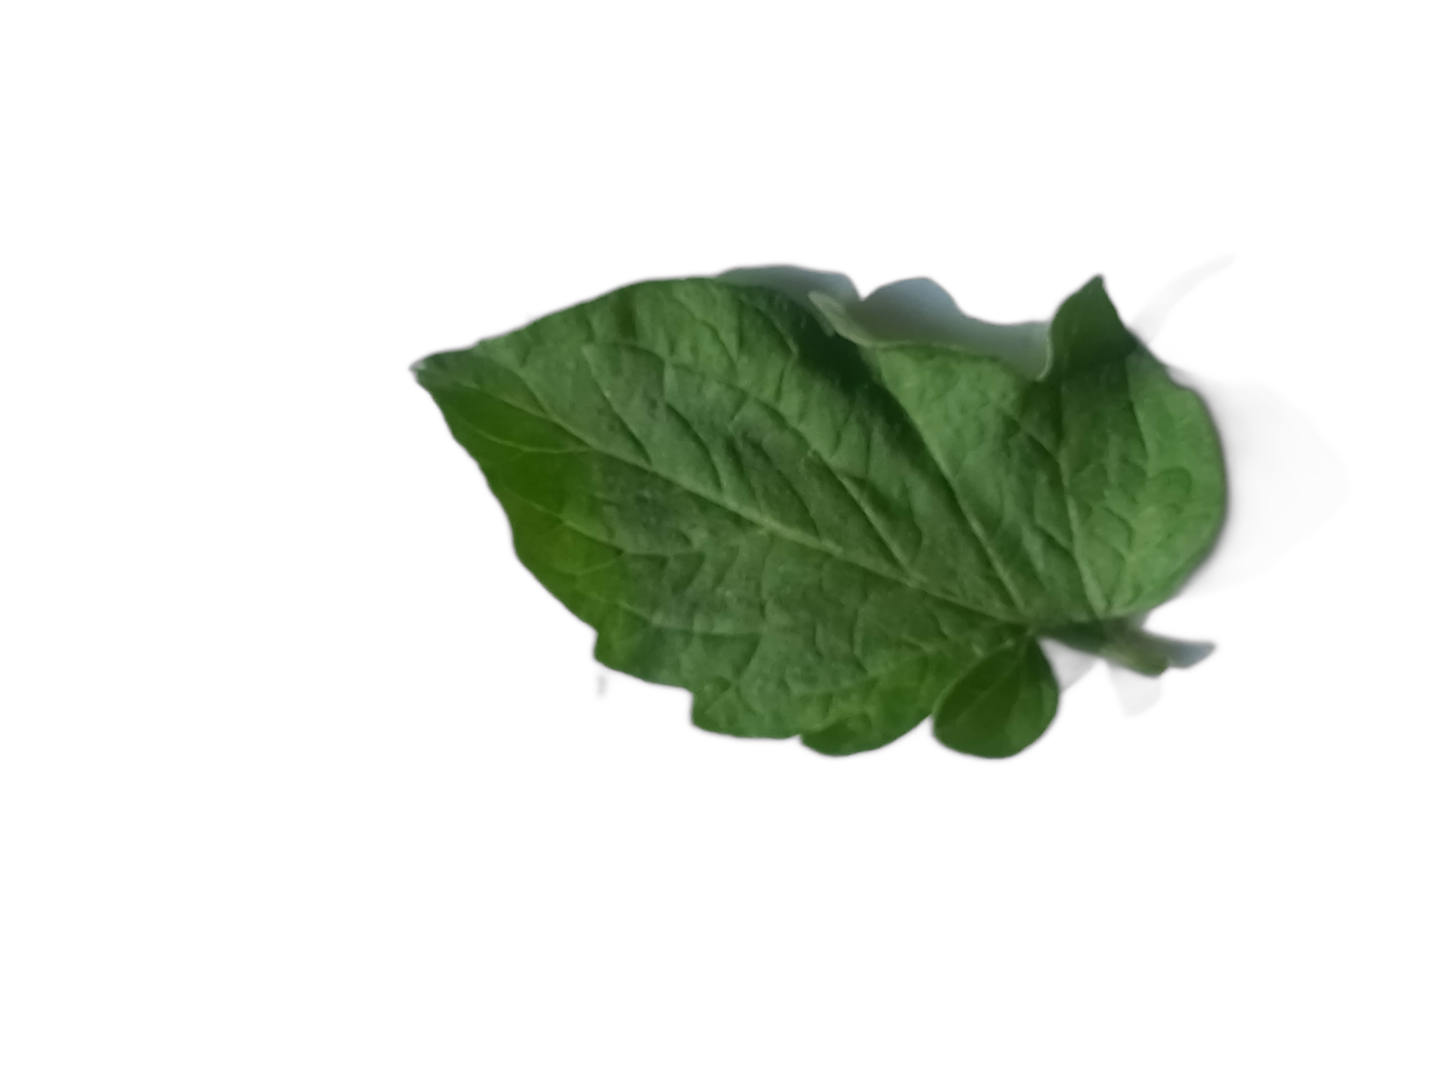
Crop: Tomato
Label: Healthy